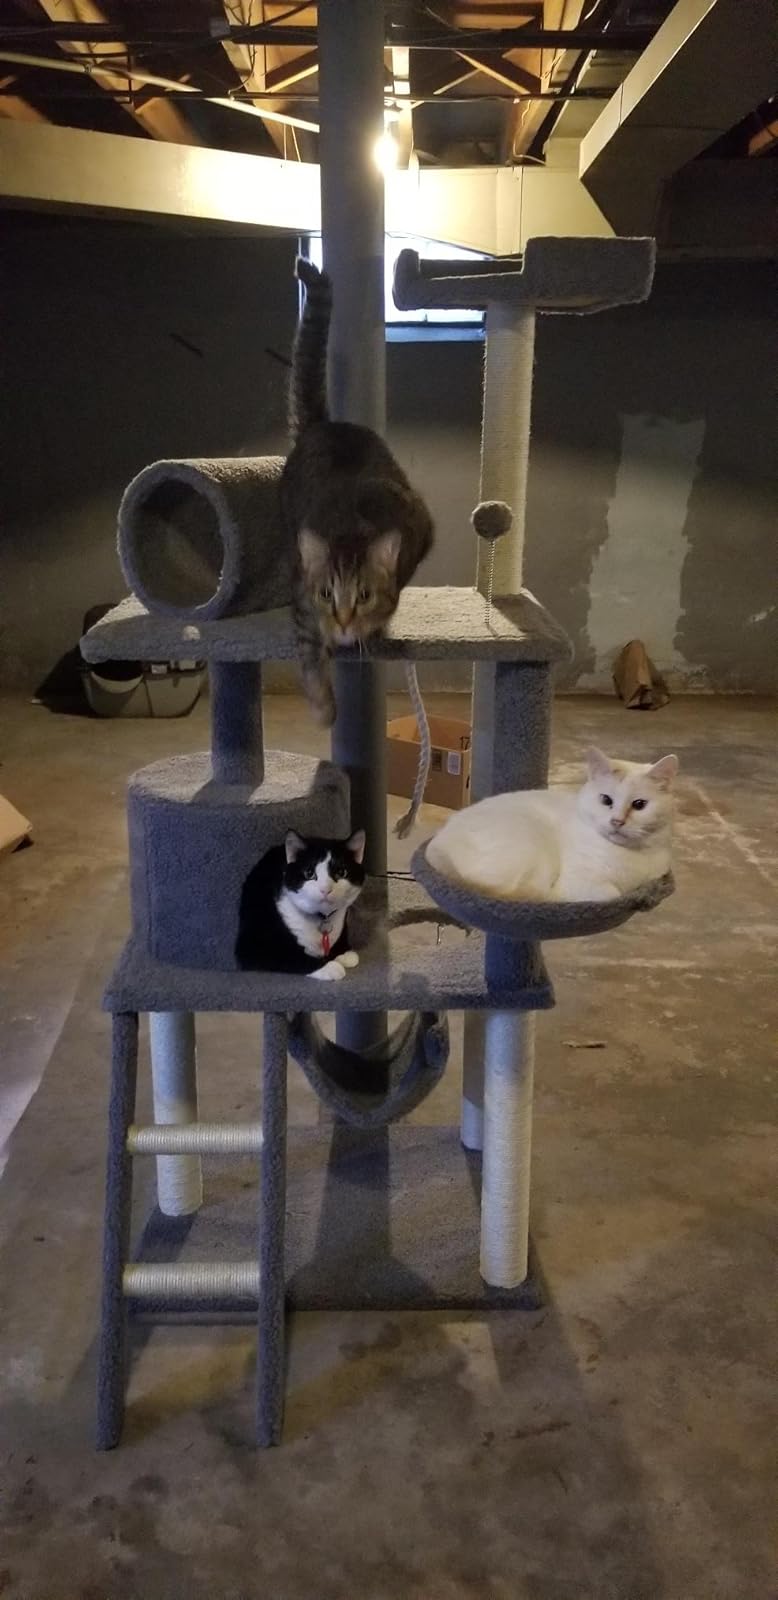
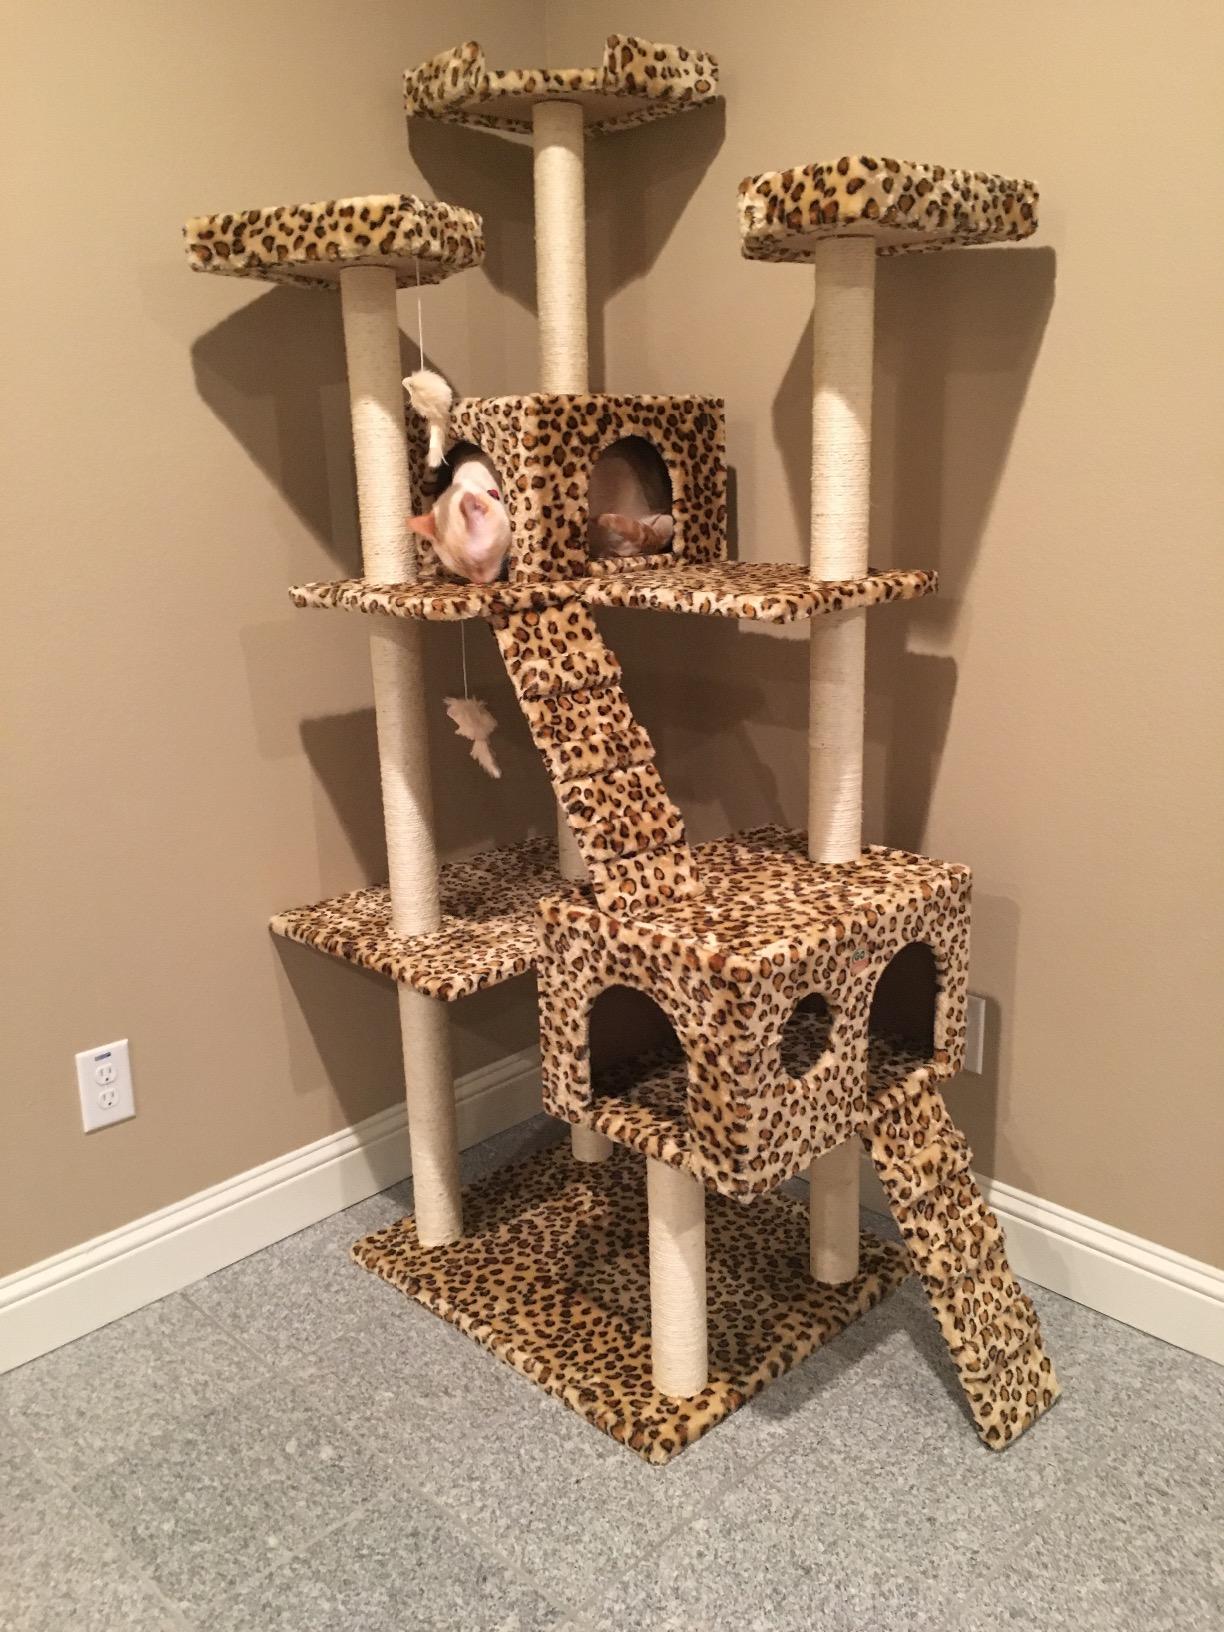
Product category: items_cat tree
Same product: no